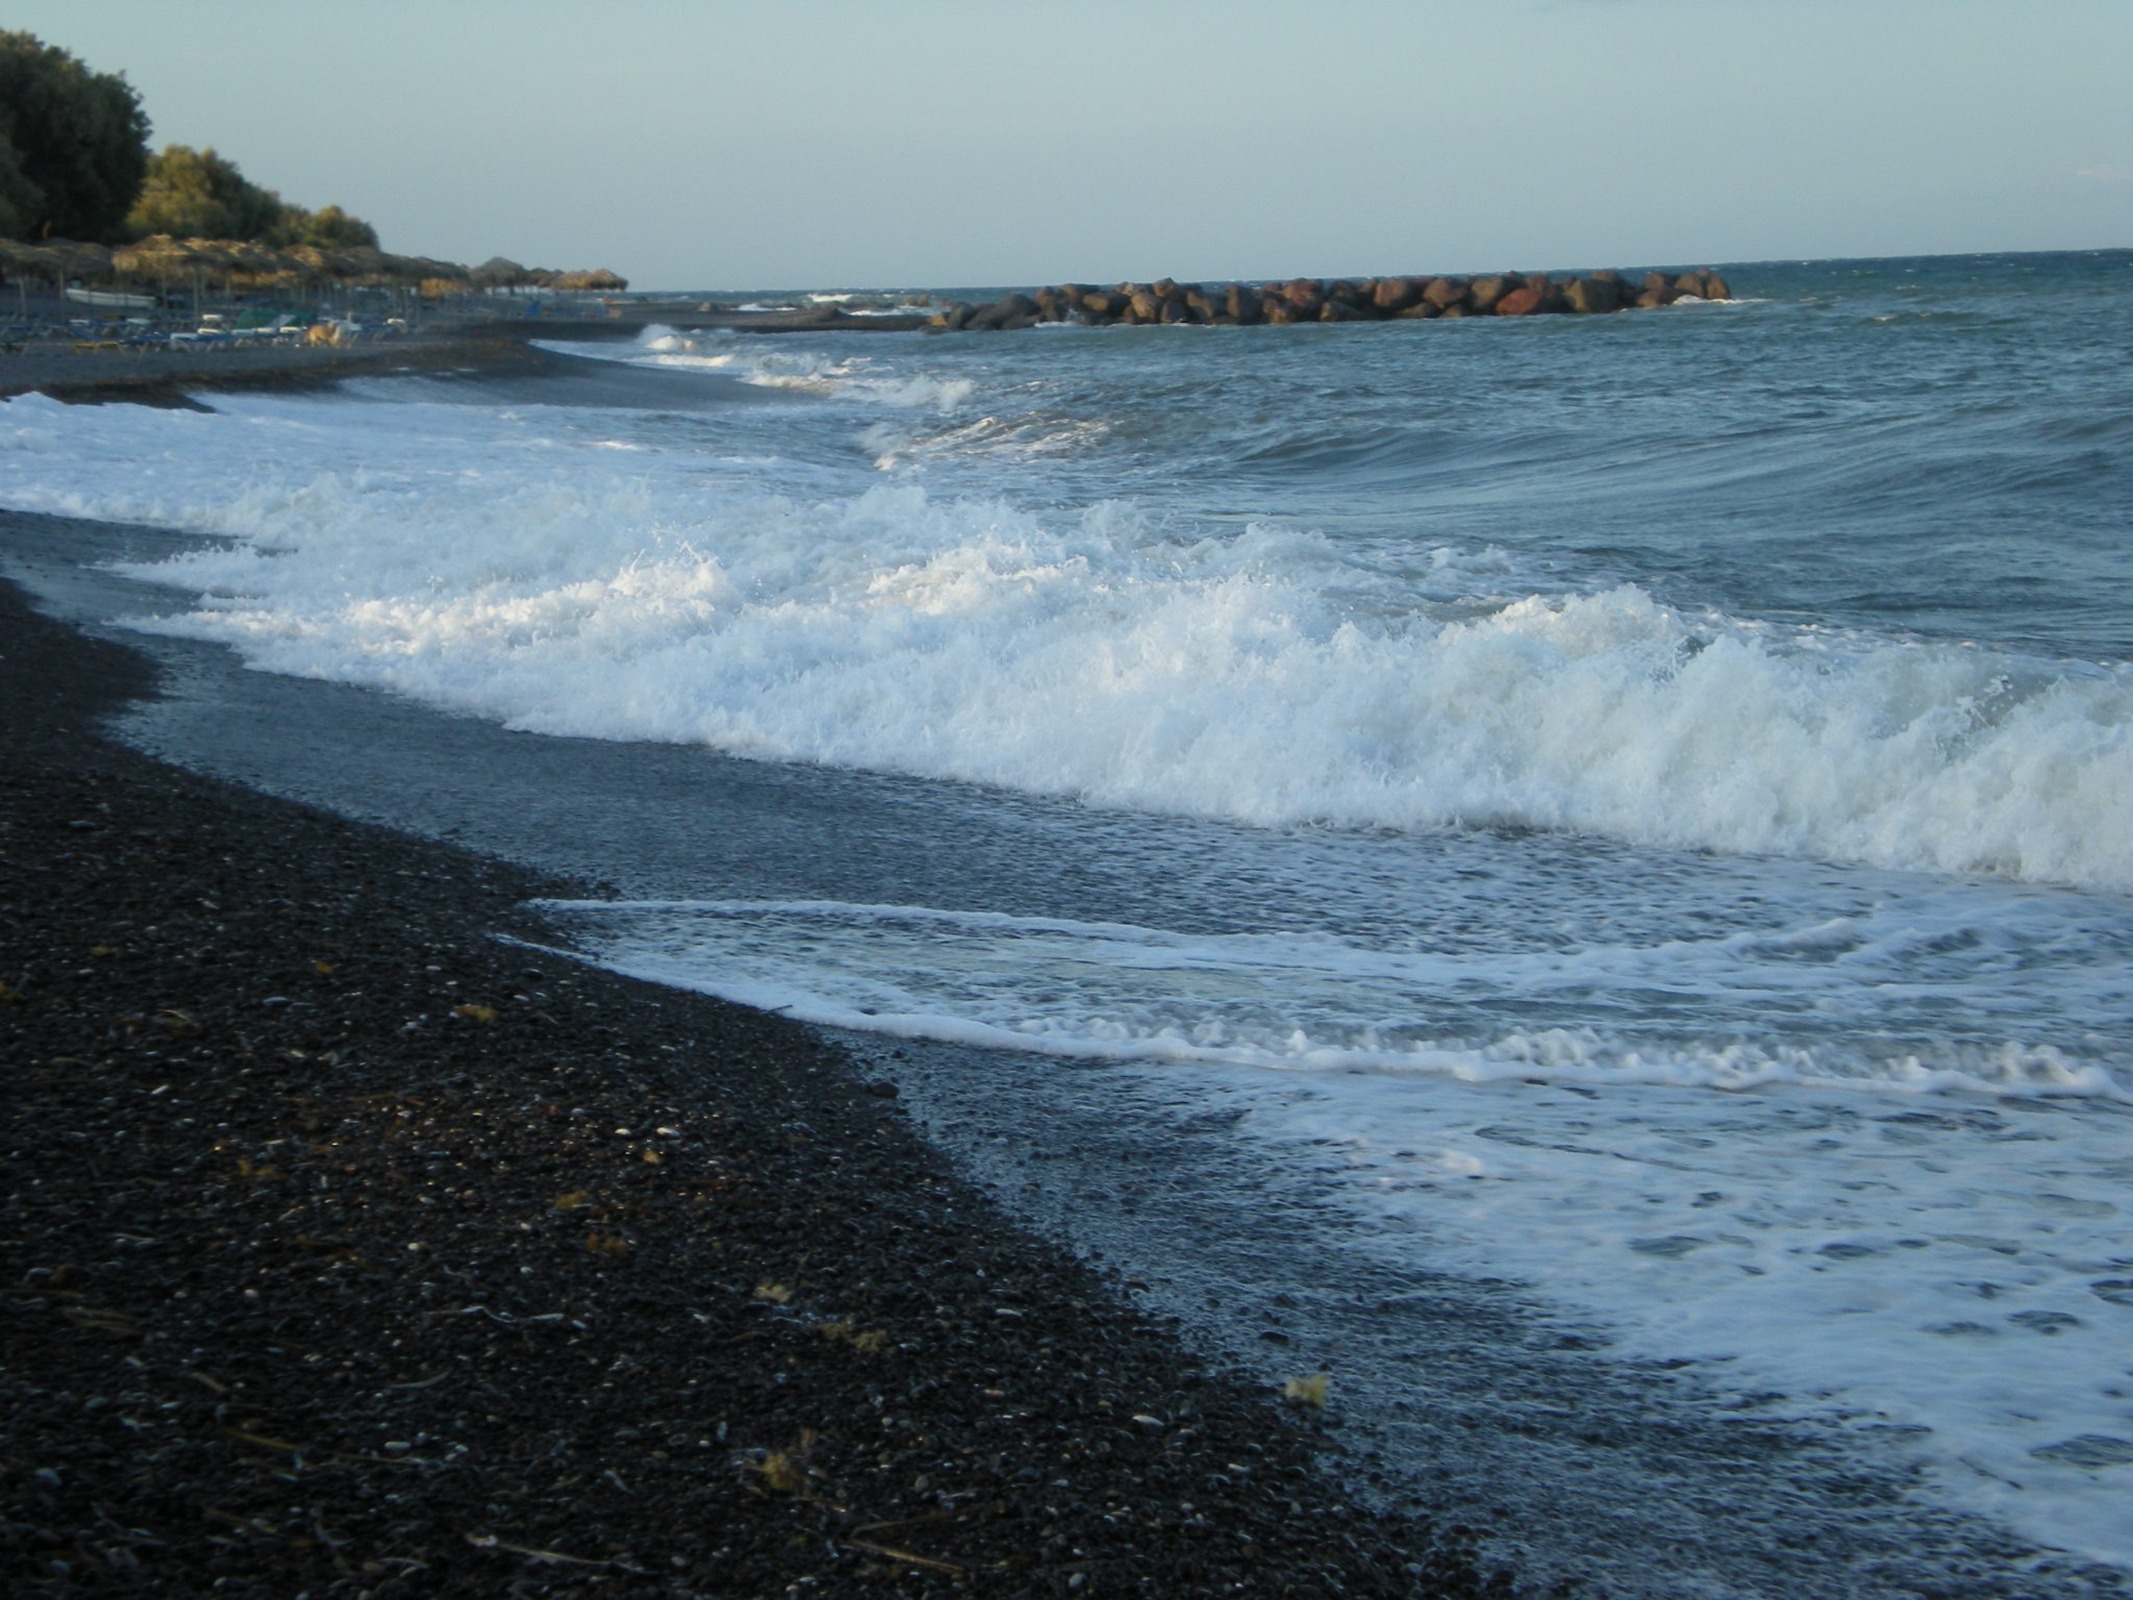
beach, sea, coast, water, sand, rock, ocean, horizon, shore, wave, bay, body of water, waves, santorini, marine, greece, cape, greek island, wind wave